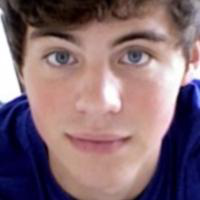
Age group: age 11-20